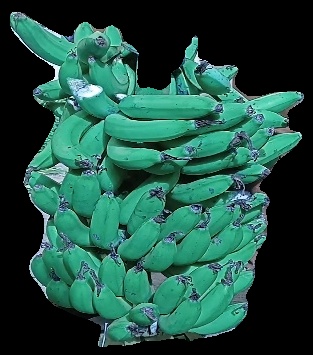
Variety: pachbale
Grade: grade3